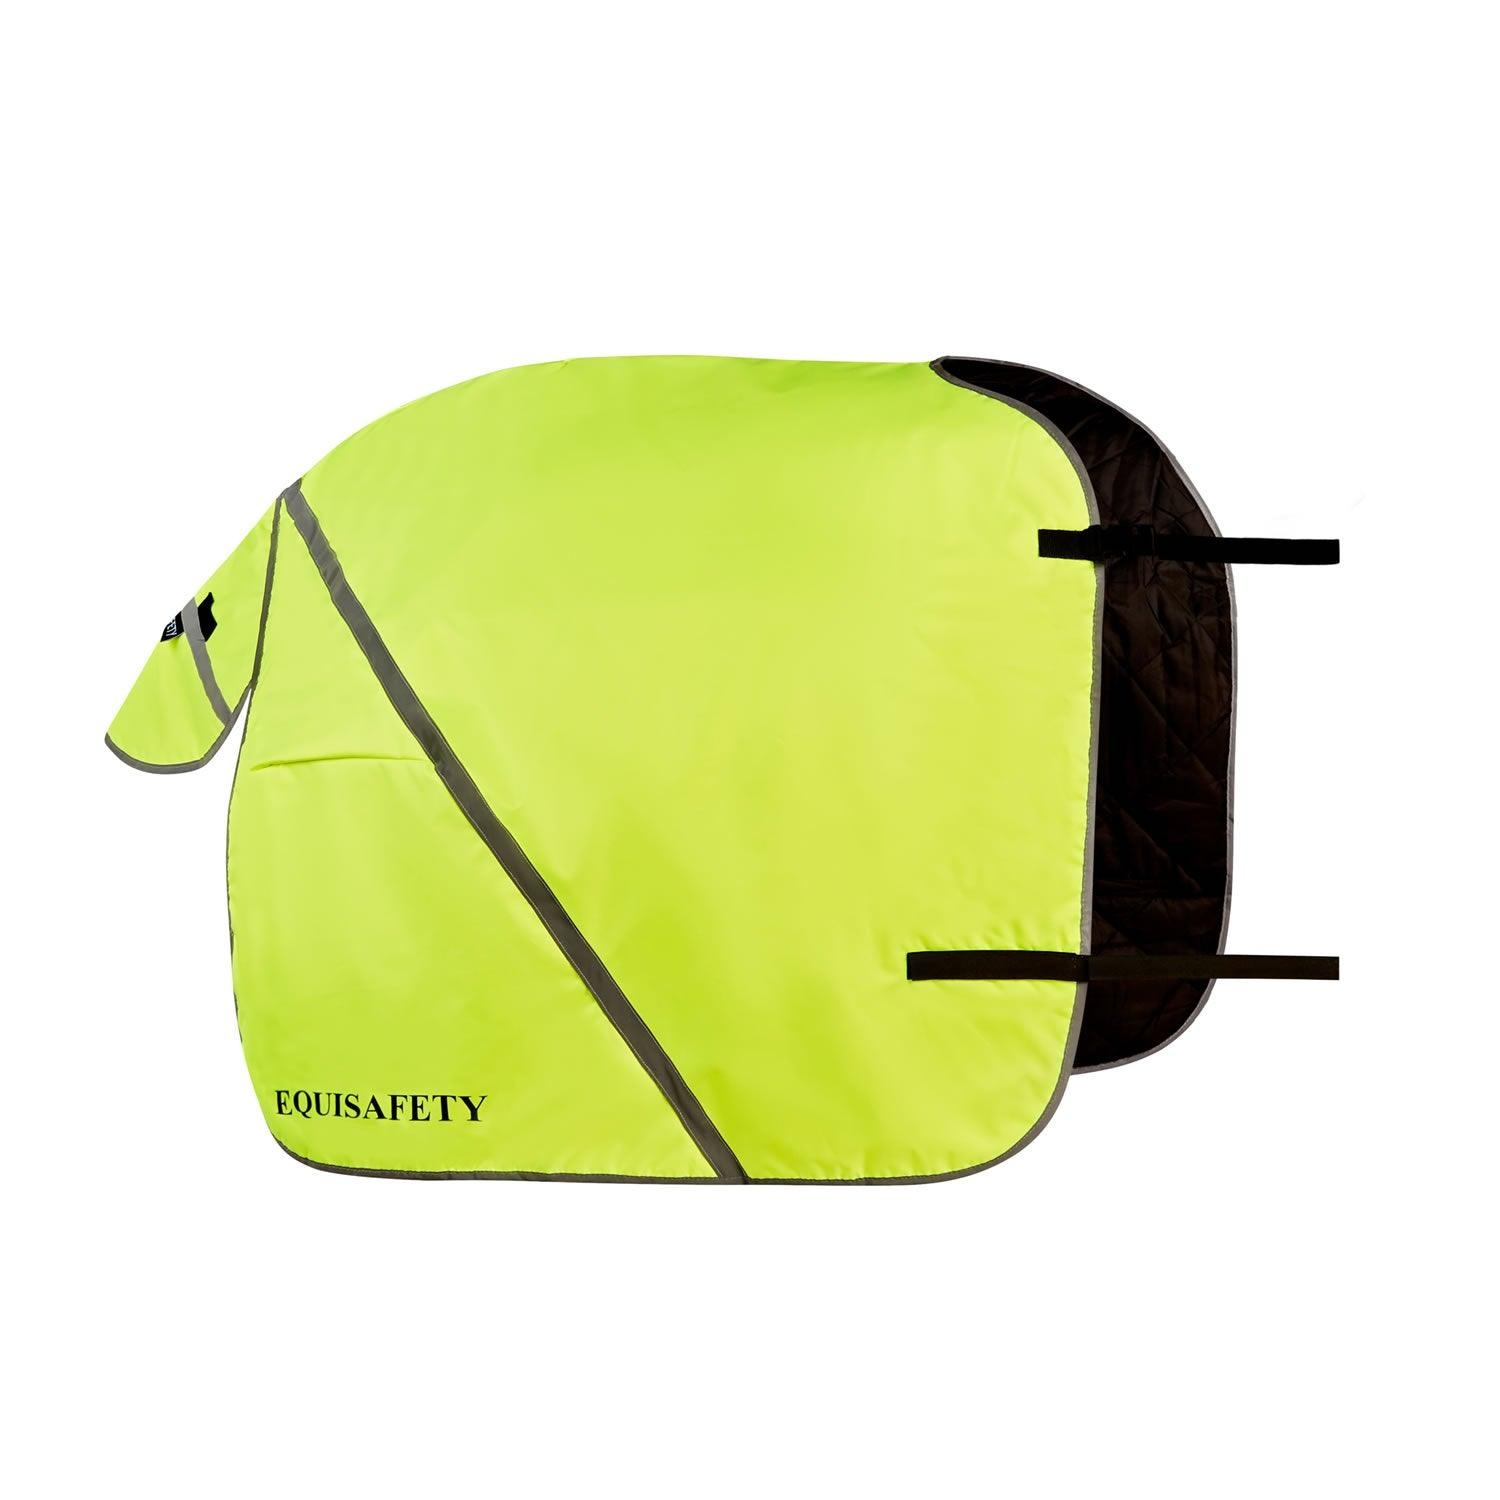
EQUISAFETY HI-VIS WATERPROOF QUARTER SHEET YELLOW
100% waterproof and breathable.Featuring retro reflective tape on rug and tail. Lightweight with an insulated quilt lining. 100gm polyester wickable insulation and four strong, adjustable fastening straps. Includes two leg straps and a large tail guard for extra visibility. Easy to fit and easy care.
Brand: Equisafety
Category: Sporting Goods > Outdoor Recreation > Equestrian > Horse Vaulting Accessories